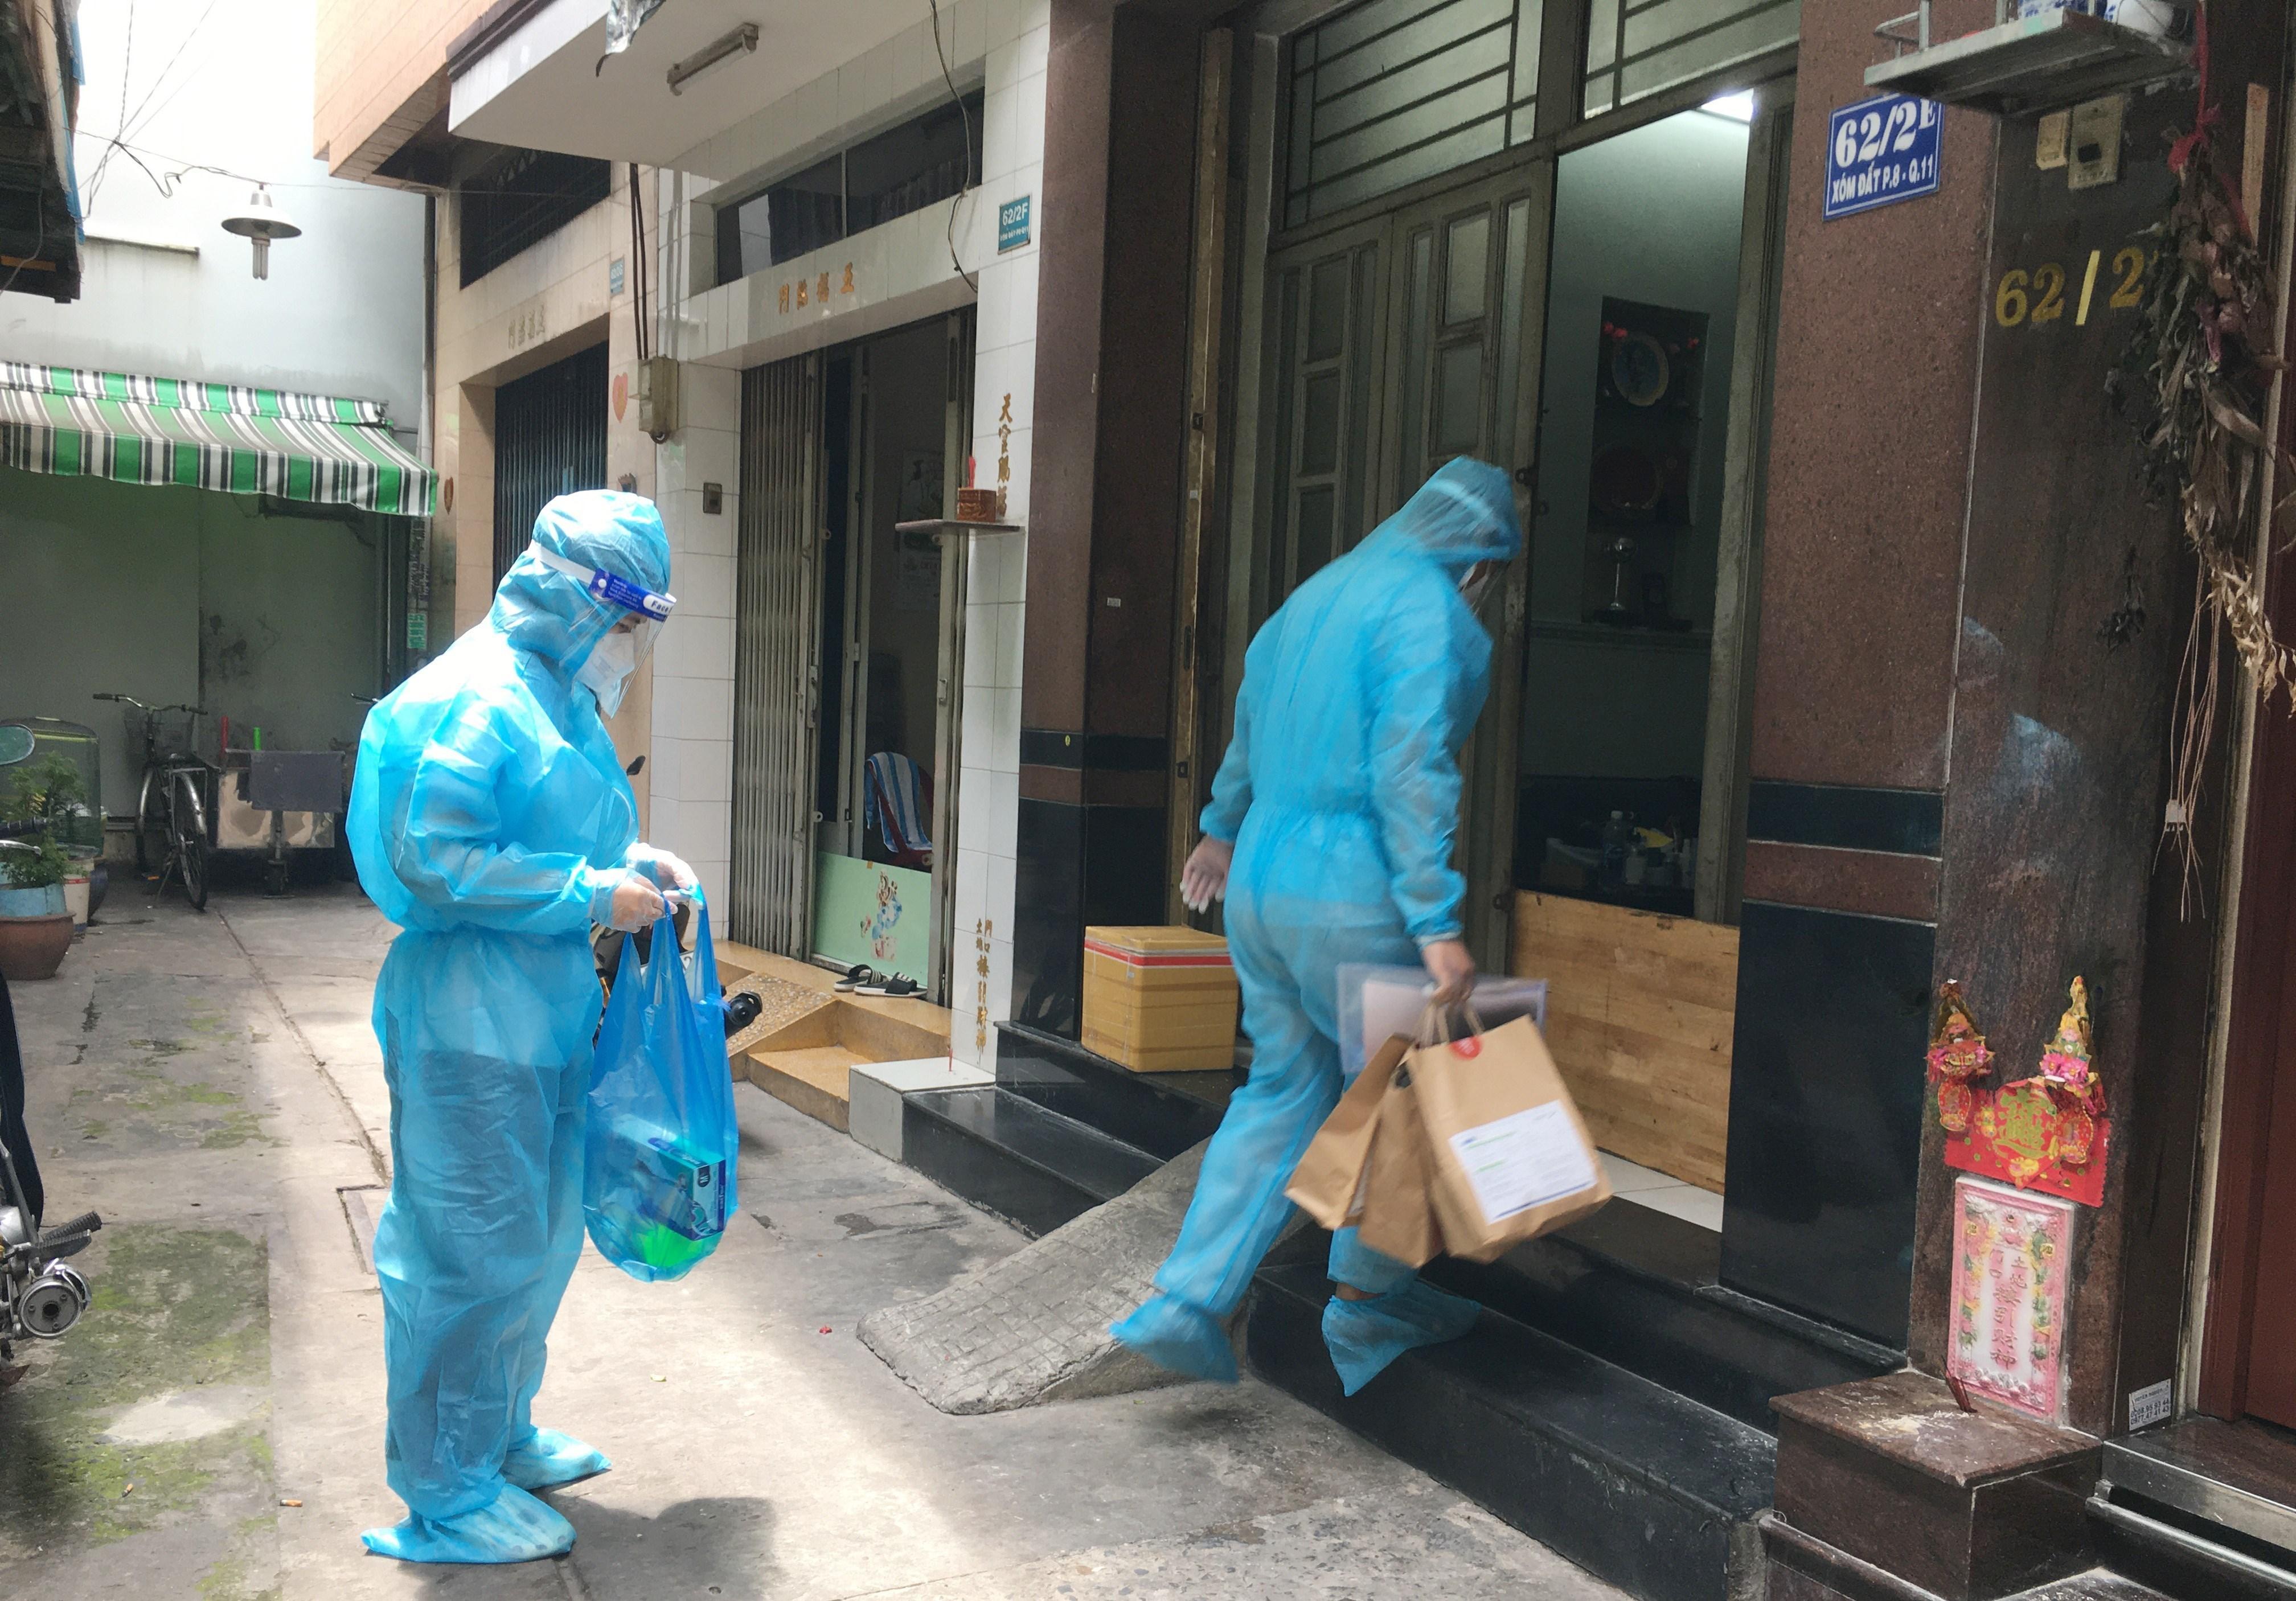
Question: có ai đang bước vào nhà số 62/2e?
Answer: một người mặc đồ bảo hộ